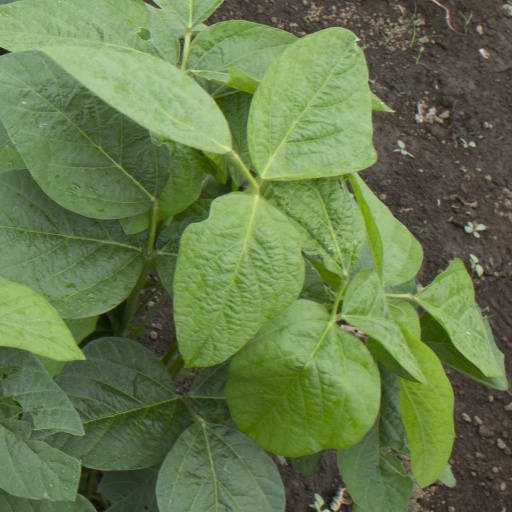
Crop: soybean